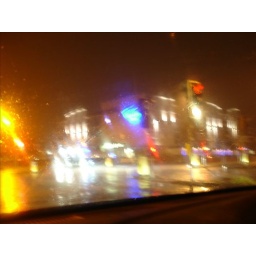
Altrincham in the car home